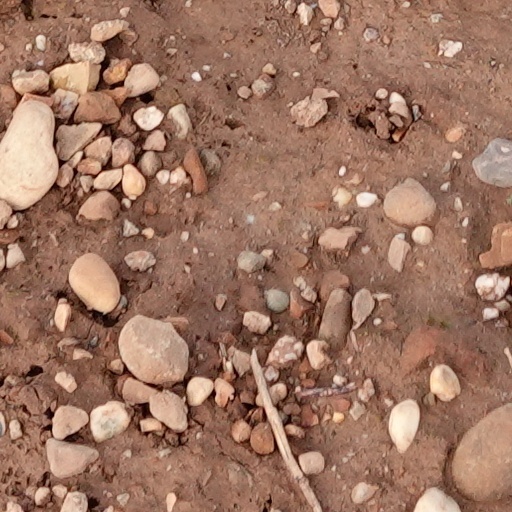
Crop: wheat